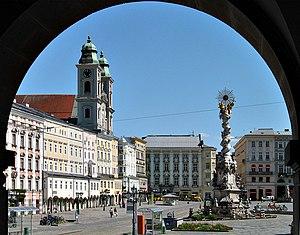
Linz, aussi connue en français sous le nom de Lintz, est une ville du nord-ouest de l'Autriche, capitale du Land de Haute-Autriche, sur le Danube. Avec 204 846 habitants en 2018, elle est la 3ᵉ ville la plus peuplée du pays.